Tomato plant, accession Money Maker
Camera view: bottom (45 deg); turntable rotation: 0 degrees
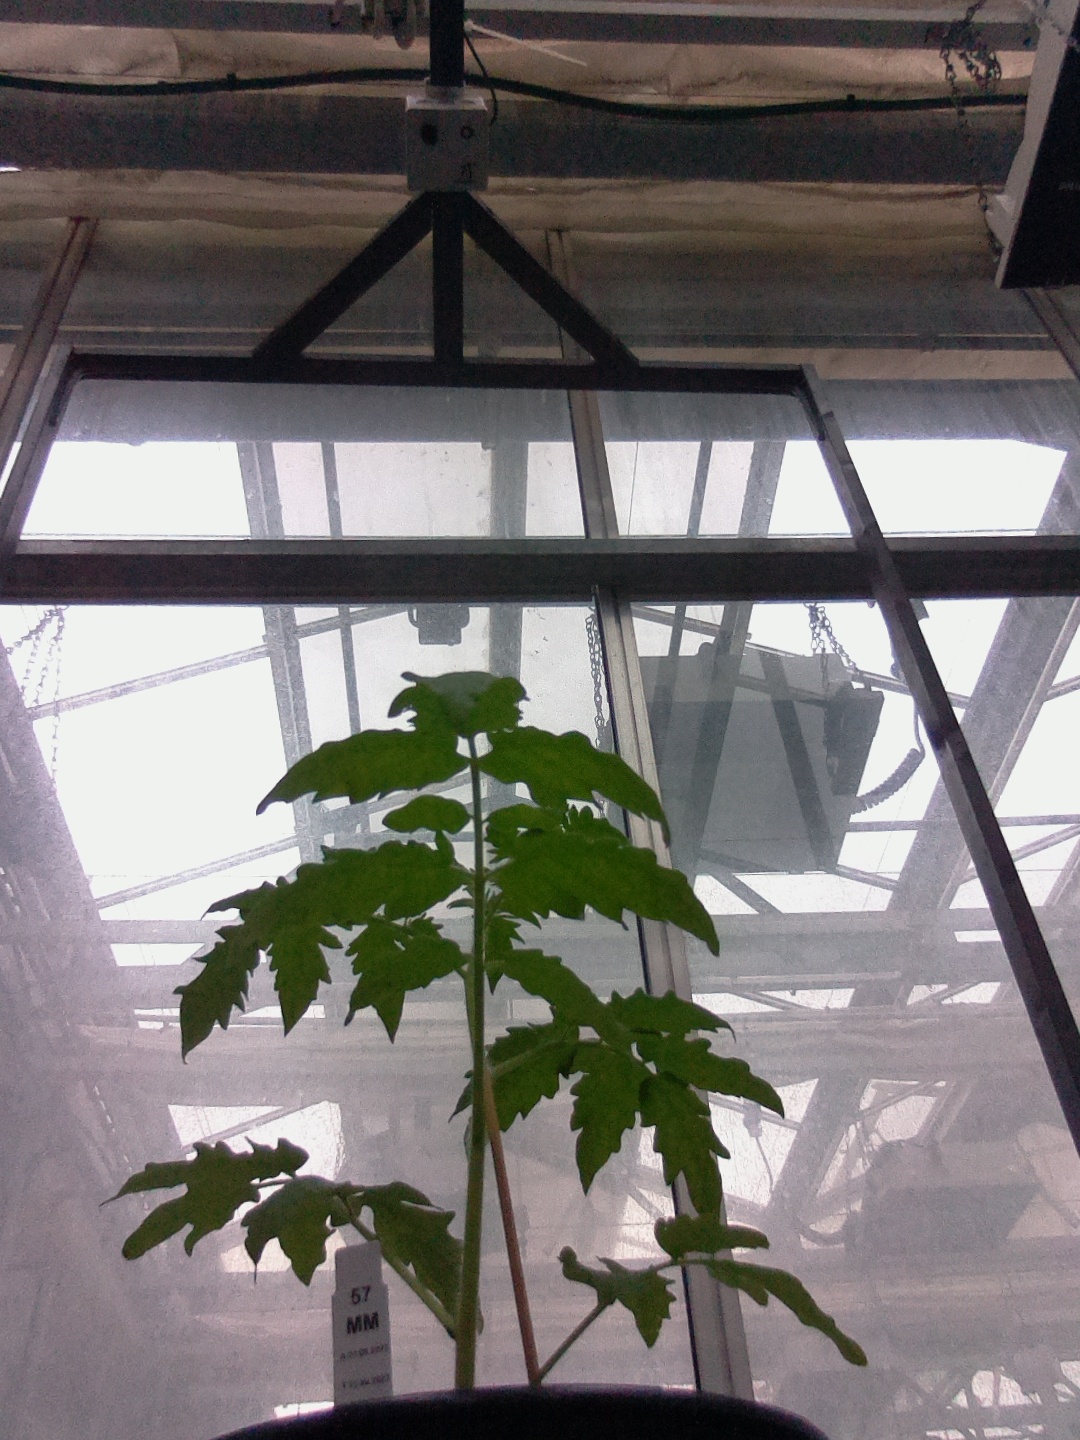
BBCH growth stage 13: 6 of true leaves visible